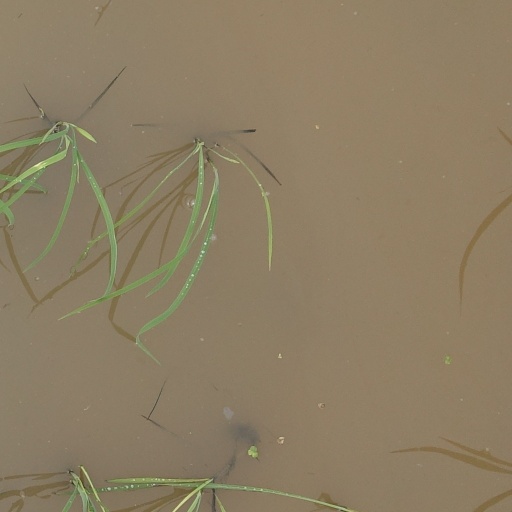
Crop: rice